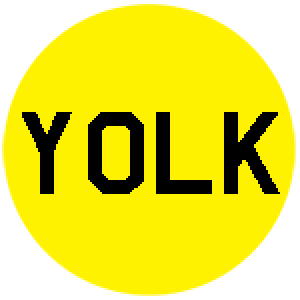
Sébastien Boisseau est un contrebassiste français de jazz né à Lille, dans le département du Nord en 1974.